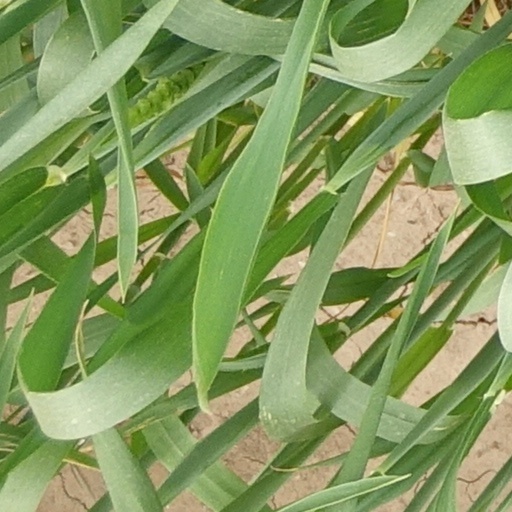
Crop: wheat